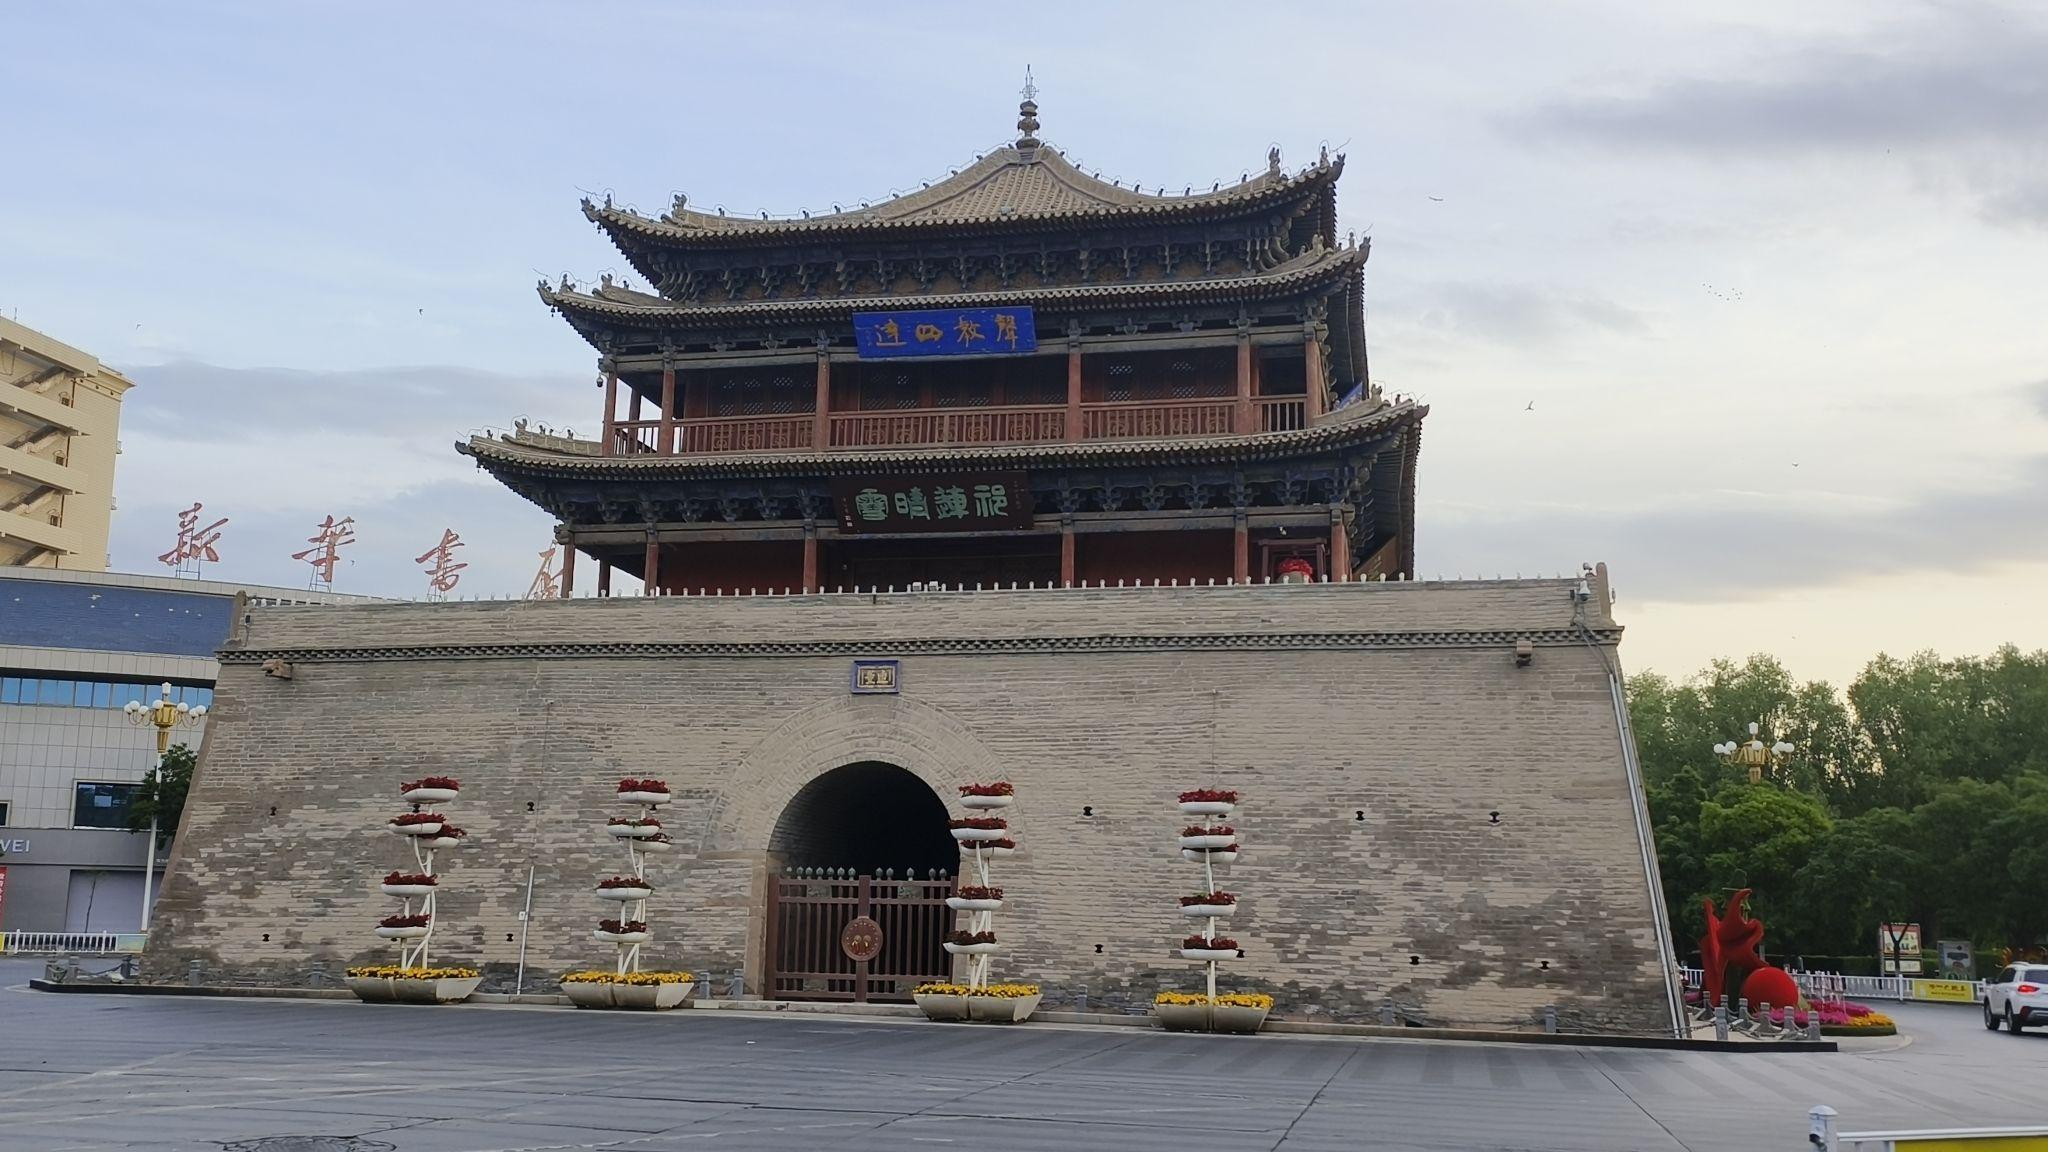
地标名称：镇远楼
所在城市：张掖市·甘州区